Batibo

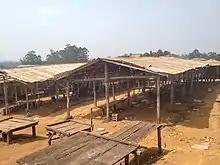
Market in Guzang (1)

Batibo experiences two seasons, the rainy and the dry seasons and the average number of rainy days is 165 within a calendar year, with annual rainfall recorded at approximately 2500 mm.